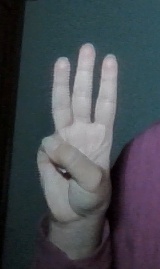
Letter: thaa